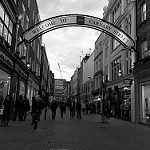
Label: B & W